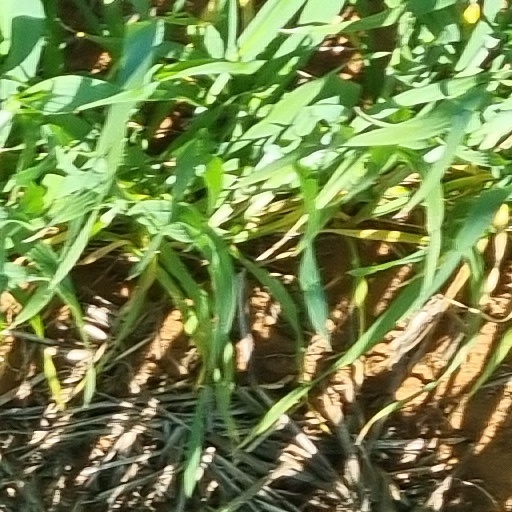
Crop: wheat